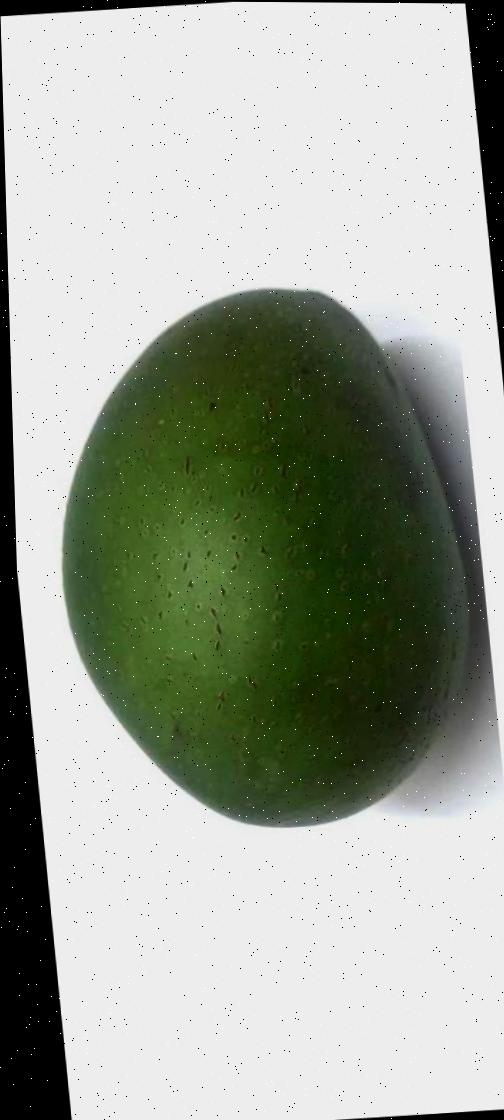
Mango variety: Ashshina Zhinuk